History of Baptist Christianity in Sichuan

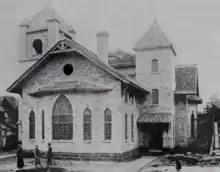
American Baptist church at Yazhou, 1920.

That same year (1894), Upcraft and H. J. Openshaw traveled to Yazhou and tried to rent some permanent quarters. According to "Missionary Cameralogs: West China", "this stirred up opposition and vile placards were posted abusing the foreigners. However, the tide was turned in favor of the missionaries after successfully treating the servant of an official bitten by a snake, they were allowed to stay."